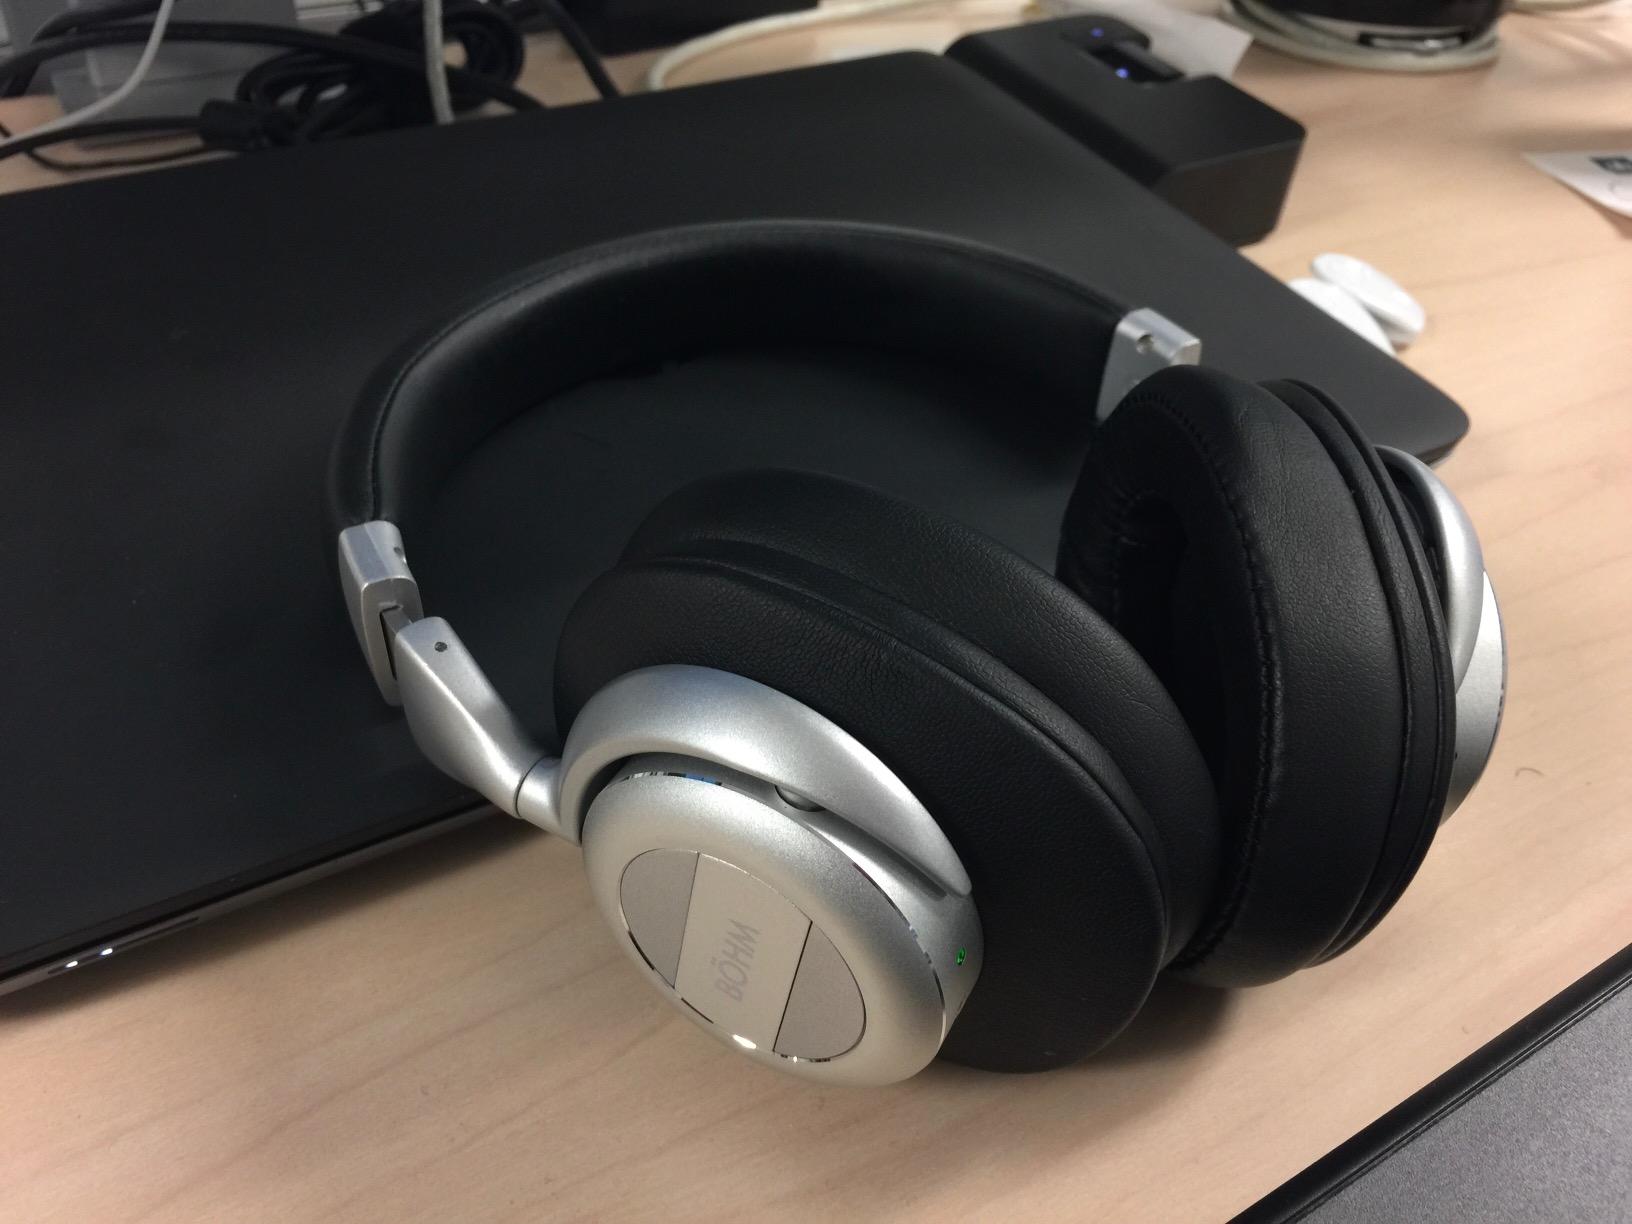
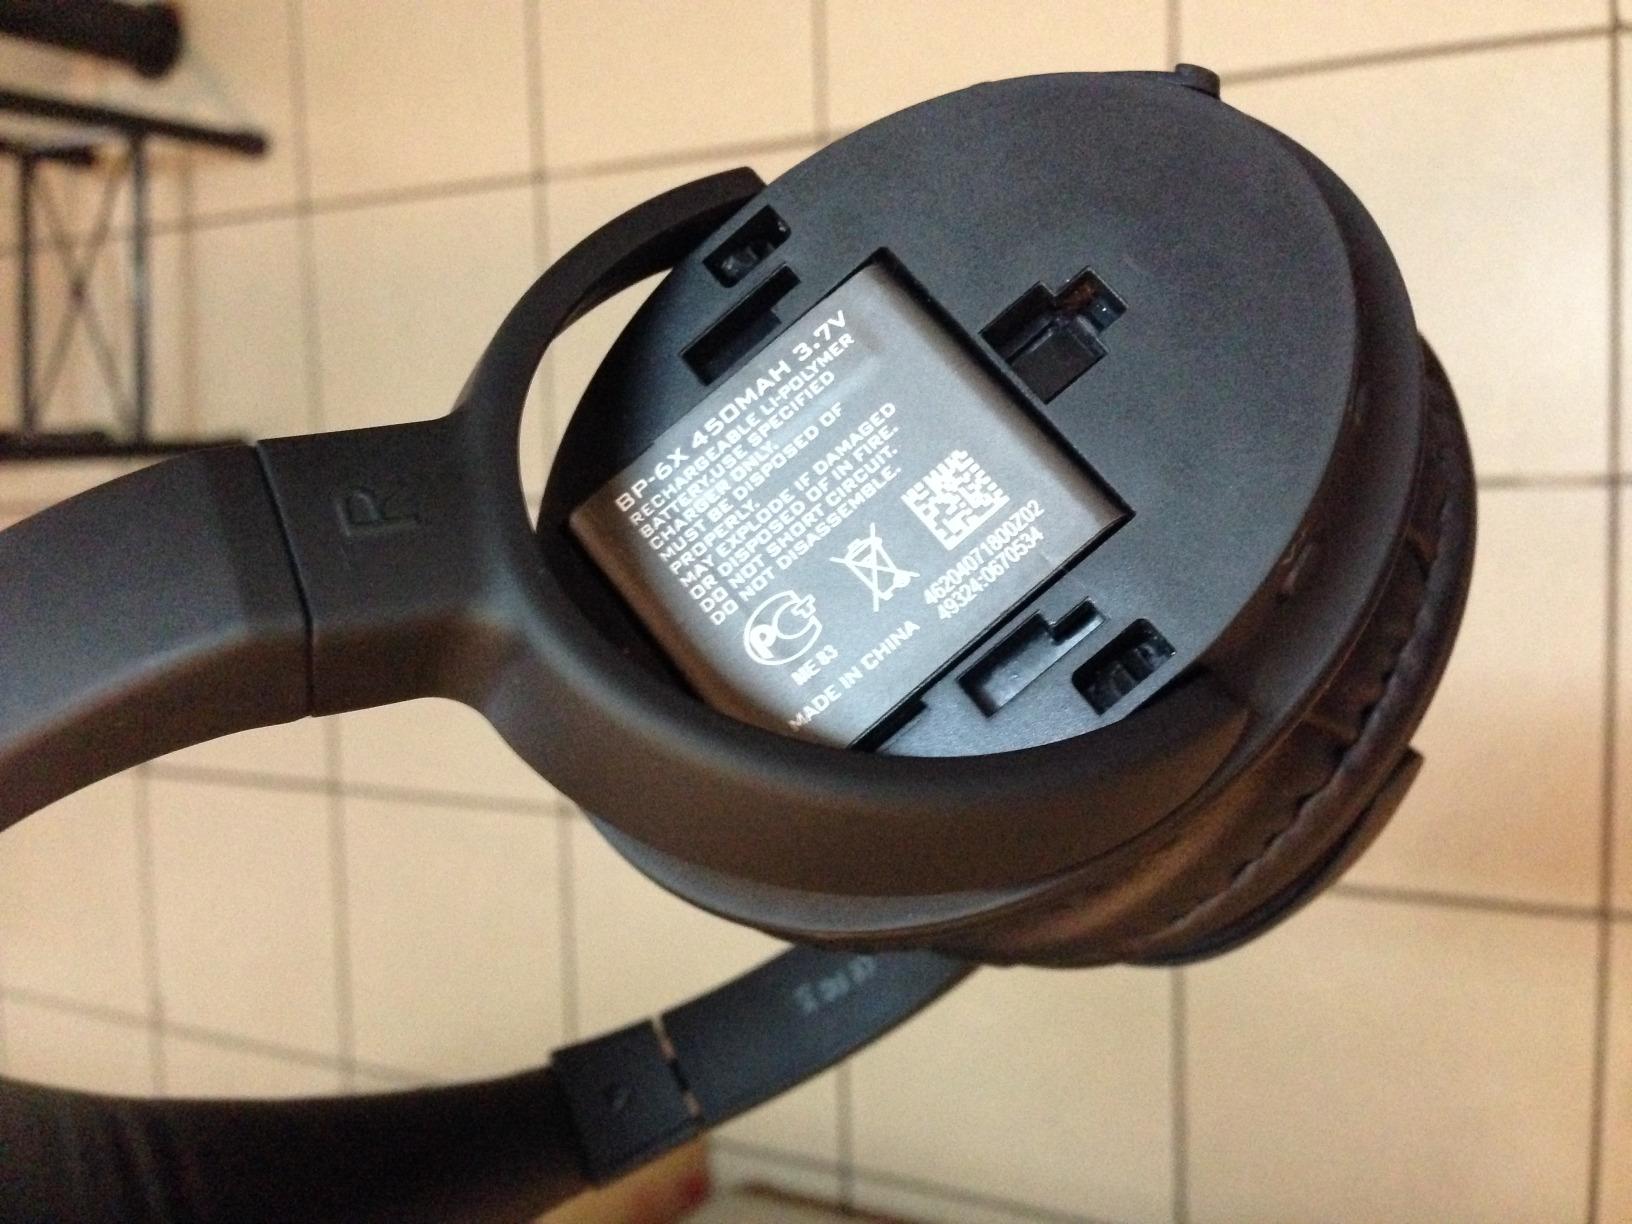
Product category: headphones
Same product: no